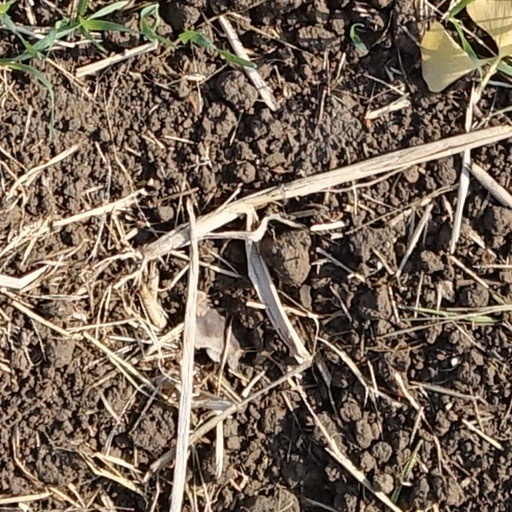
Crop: wheat